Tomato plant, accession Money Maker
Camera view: horizontal (90 deg, fisheye); turntable rotation: 270 degrees
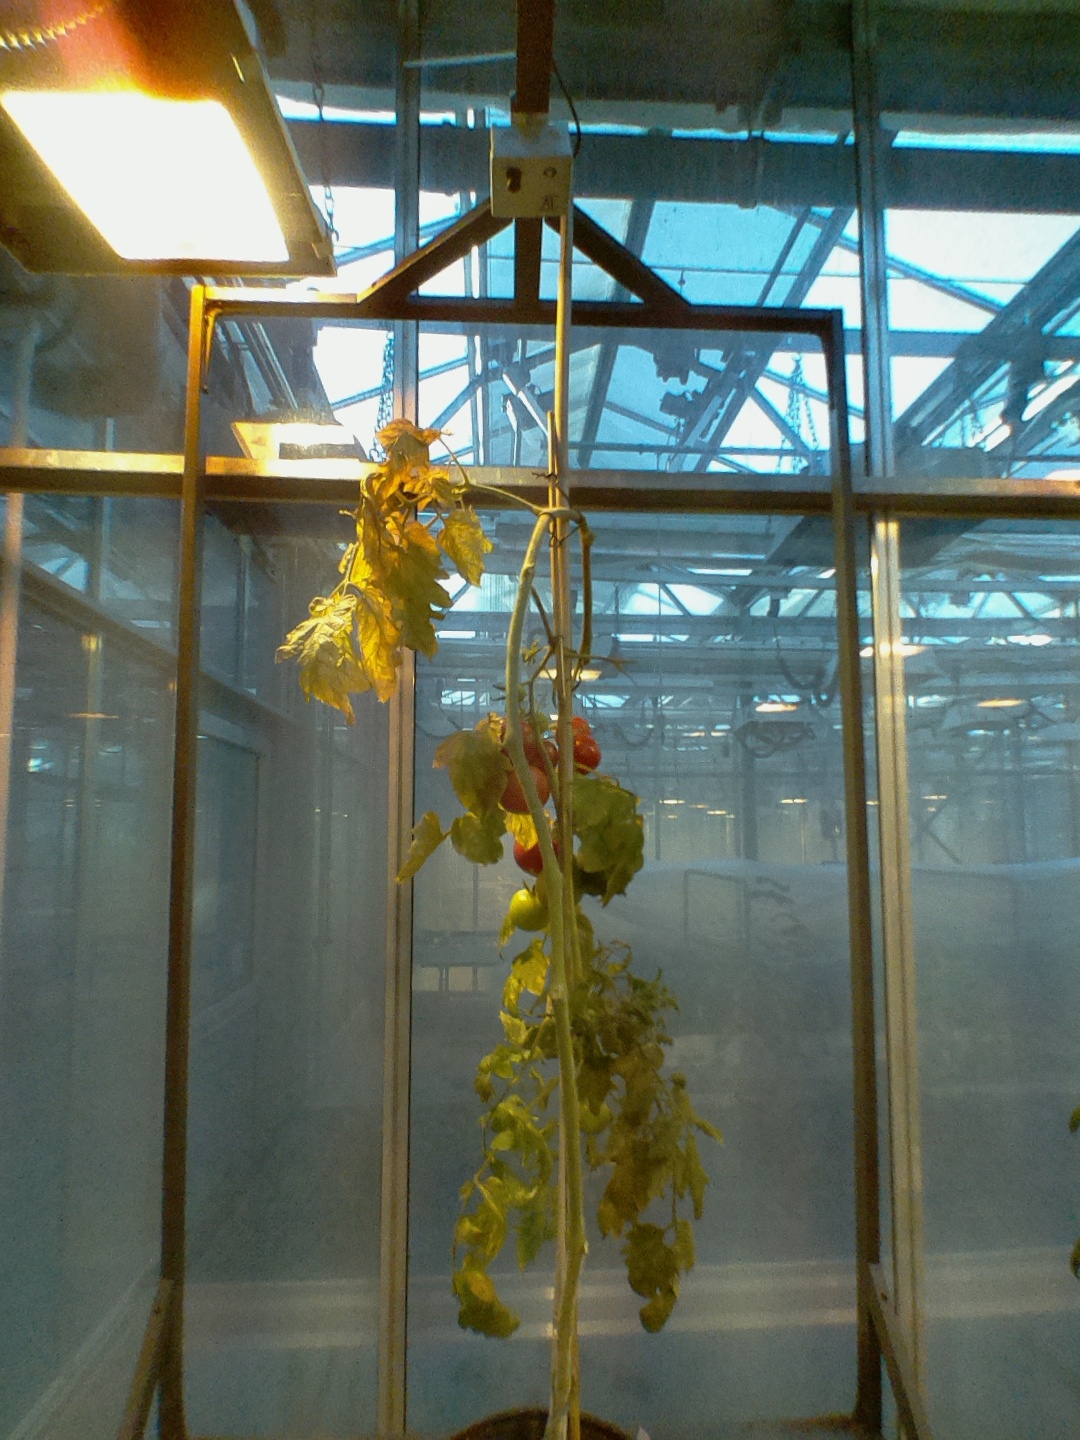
BBCH growth stage 89: 90%-100% of fruits show typical fully ripe color